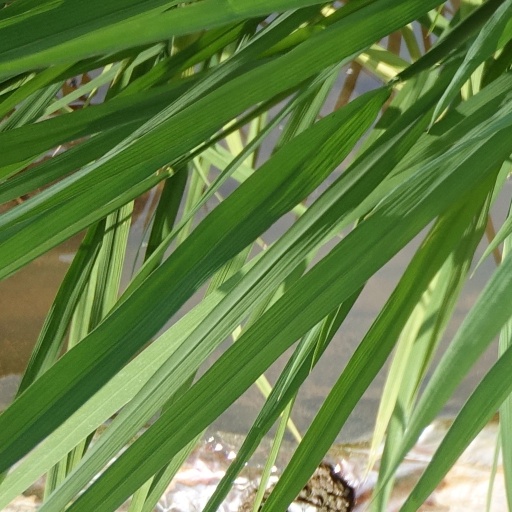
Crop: rice